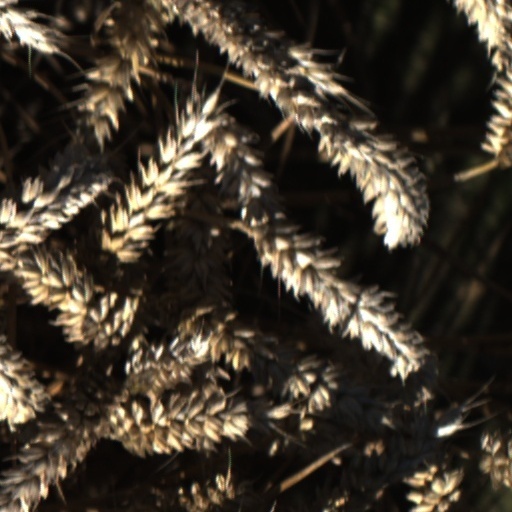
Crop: wheat